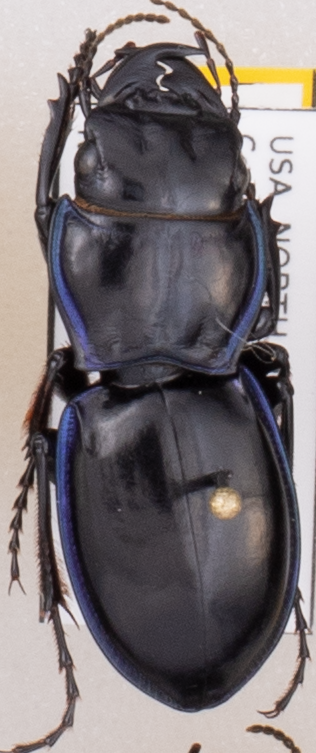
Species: Pasimachus elongatus
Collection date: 2021-06-29
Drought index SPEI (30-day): -1.45
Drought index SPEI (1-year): -2.09
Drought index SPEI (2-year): -1.01